Cyril of Beloozero

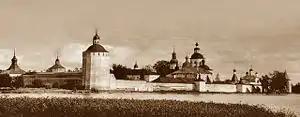
Kirillo-Belozersky Monastery

Cyril was born as Kozma in Moscow in 1337. His origins are not entirely clear, but he was in any case close to the boyar family of Velyaminov. Cyril's parents died when he was a child. Around 1380, he became a monk in the Simonov Monastery and took the name of Cyril (Kirill).